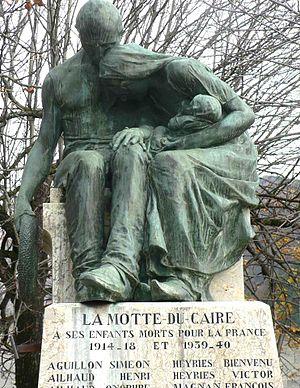
monument aux morts du village de la Motte du Caire
La Motte-du-Caire est une commune française située dans le département des Alpes-de-Haute-Provence, en région Provence-Alpes-Côte d'Azur.
Cet article recense les monuments aux morts pacifistes de France.